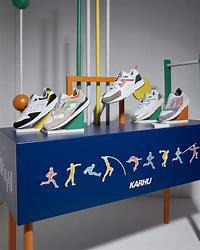
Brand: Karhu
Model: 100